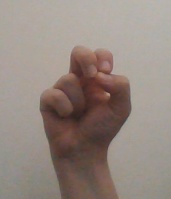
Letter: gaaf